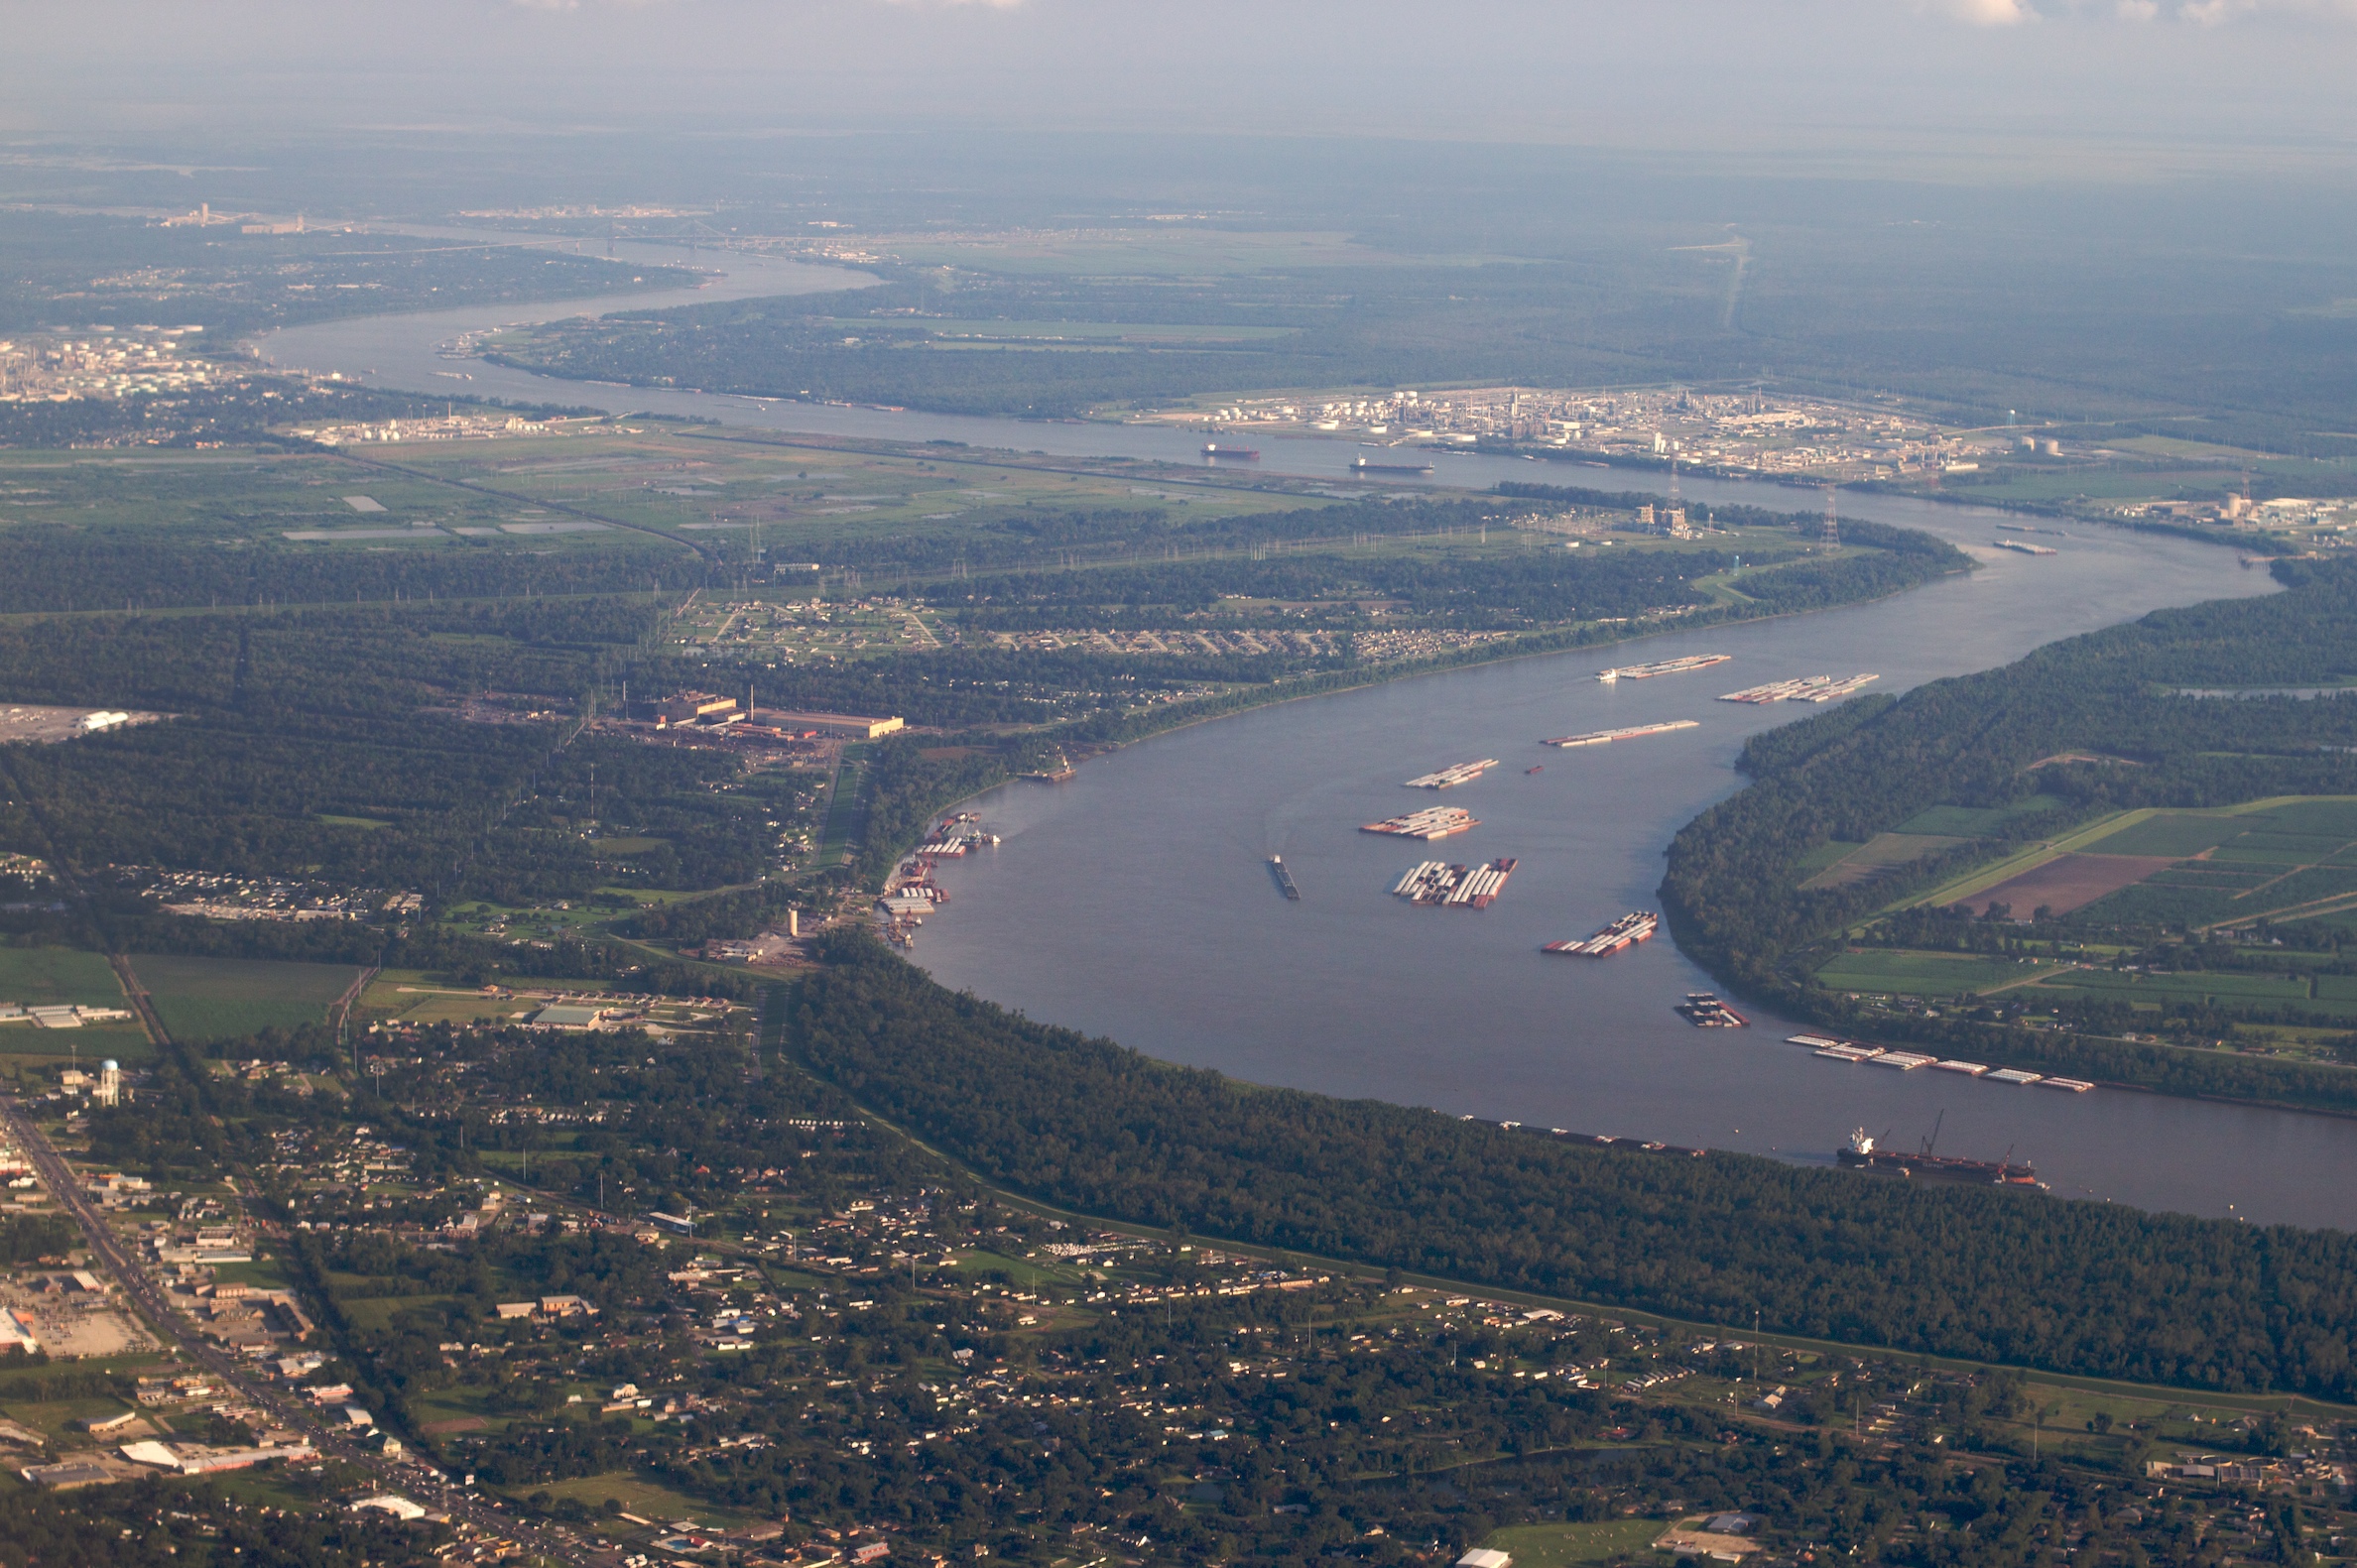
landscape, sea, coast, horizon, photography, river, panorama, flight, bay, reservoir, estuary, bird's eye view, aerial photography, atmospheric phenomenon, atmosphere of earth